Pohjois-Haaga mass grave

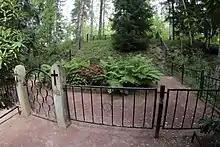
The Pohjois-Haaga mass grave

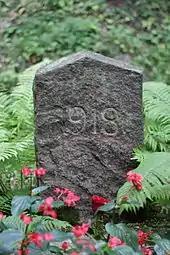
Pohjois-Haaga mass grave.

The Pohjois-Haaga mass grave is a grave in Lassila, Helsinki, Finland, near the Pohjois-Haaga railway station that dates to the time of the Finnish Civil War in 1918. 28 men of the Red Guards or civilians thought to have been affiliated with them executed by the German Baltic Sea Division soldiers are buried at the site.